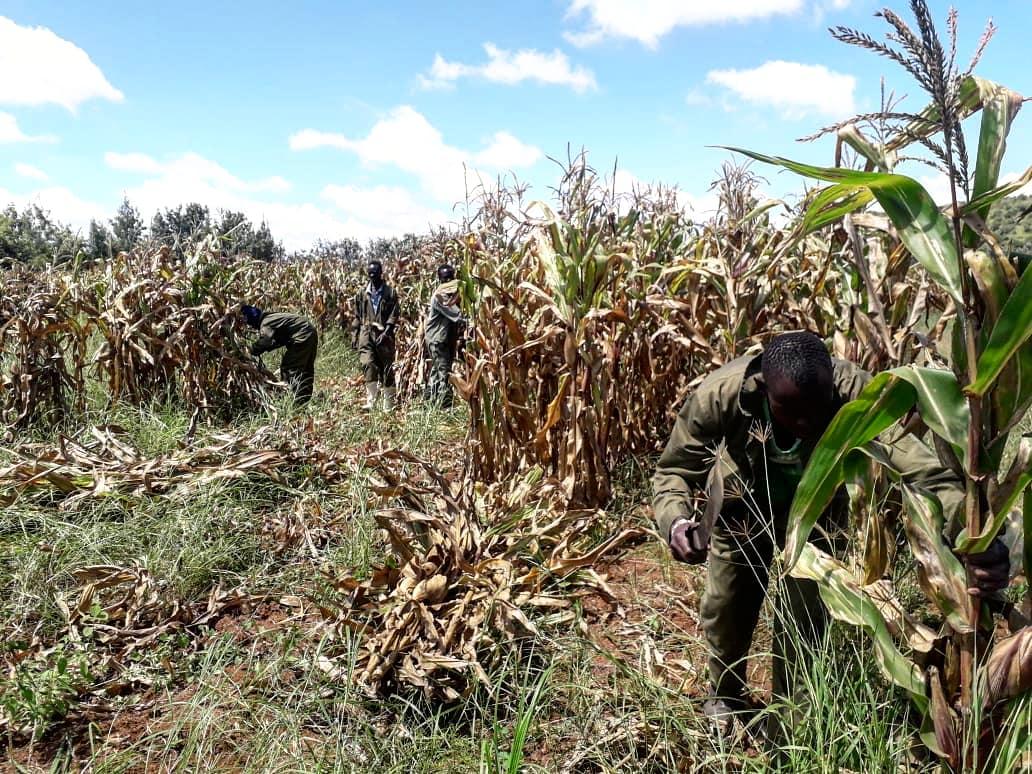
Wakulima wanne, wapo kwenye shamba lao kubwa la mahindi, huku baadhi yao wakiwa wameshikilia mapanga kwa ajili ya kukata mimea iliyokauka, ili kuipa nafasi mimea mingine kustawi vizuri na pia kupata nafasi ya kupanda vitu vingine.